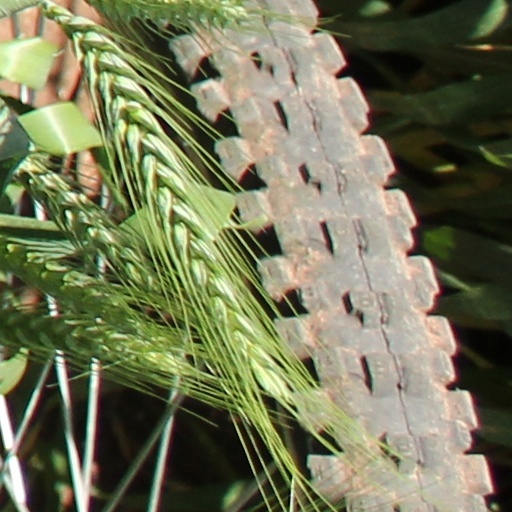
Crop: wheat